Leptospermum myrtifolium

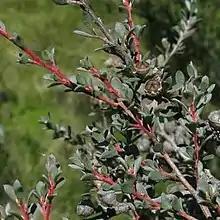
Fruit

Leptospermum myrtifolium, commonly known as the myrtle tea-tree or grey tea-tree, is a species of shrub that is endemic to south eastern Australia. It has broad egg-shaped to elliptical leaves, white flowers usually borne singly on short side shoots, and fruit that remains on the plant until it dies.